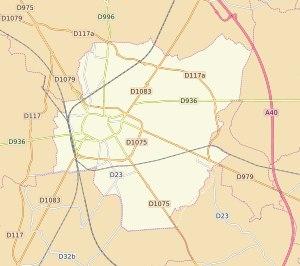
Bourg-en-Bresse est une commune française, préfecture du département de l'Ain en région Auvergne-Rhône-Alpes.